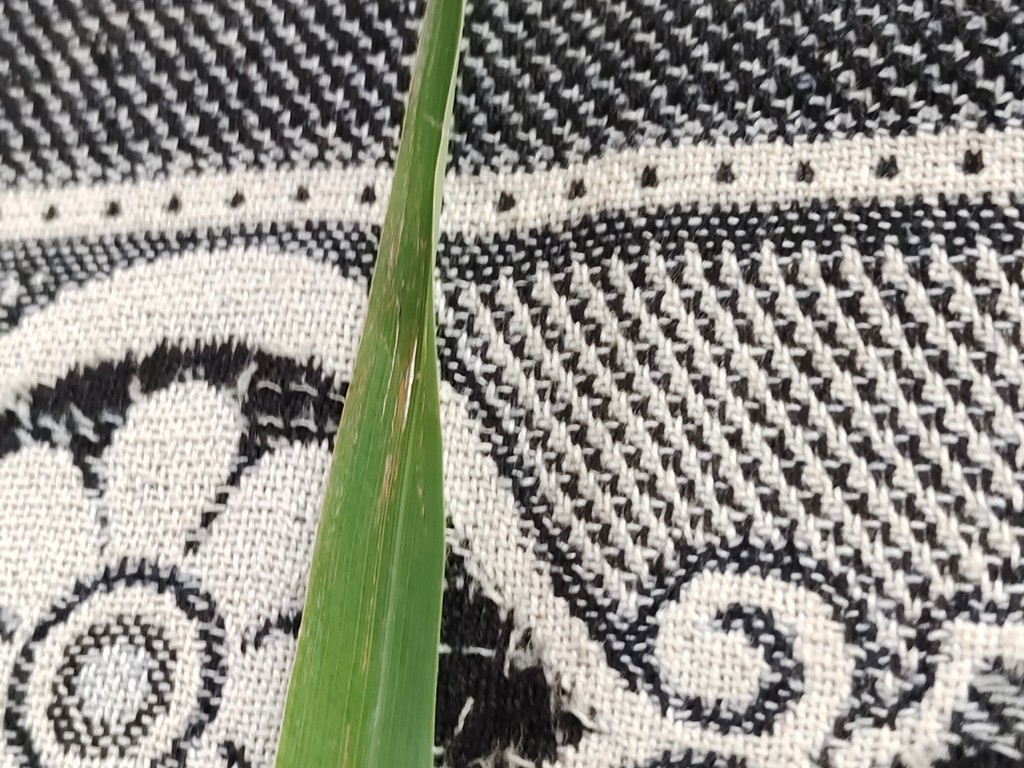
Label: Unhealthy